Jessica Rich (designer)

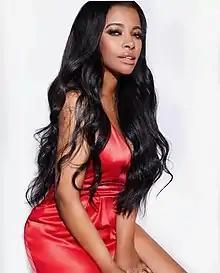
Rich in 2018

Jessica Rich, is an American fashion designer, fashion expert, actress and reality television star. She is best known for her women's shoe line; "Transparent by Jessica Rich", which incorporates PVC design elements as the brands signature style. She was also a contestant on the hit VH1 celebreality series "Real Chance of Love season 1" where she went by the nickname, Rabbit. Patti LaBelle is Rich's great-aunt.